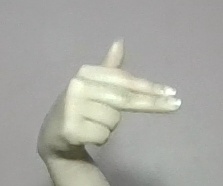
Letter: ghain